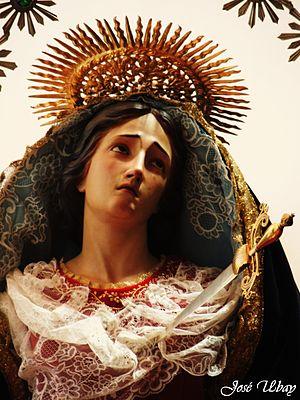
Semaine sainte à San Cristóbal de La Laguna, est un événement traditionnel qui a été répété pendant des siècles au cours de la semaine avant Pâques dans le centre historique de San Cristóbal de La Laguna, une ville située sur l'île de Tenerife, en Espagne. Est considérée la plus grande Semaine sainte des îles Canaries.
L'église Nuestra Señora de la Concepción est une église de la ville de San Cristóbal de La Laguna à Tenerife dans les îles Canaries. Elle fut la première paroisse créée à Tenerife.